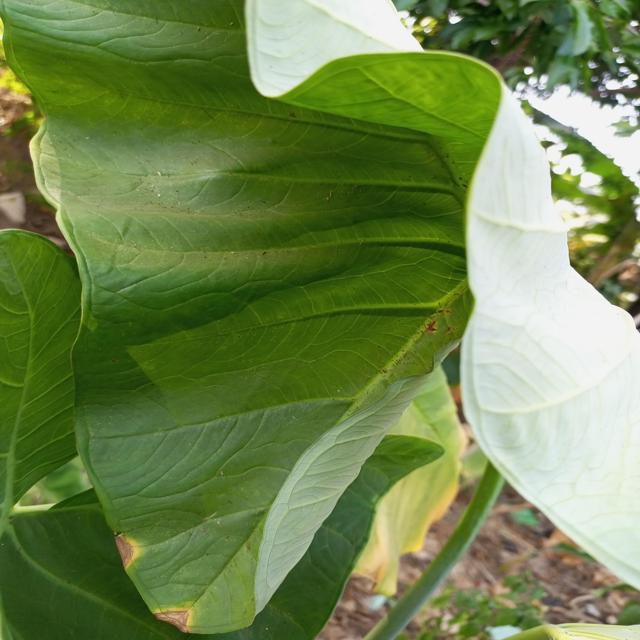
Label: Mid_Blight